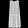
Label: Dress